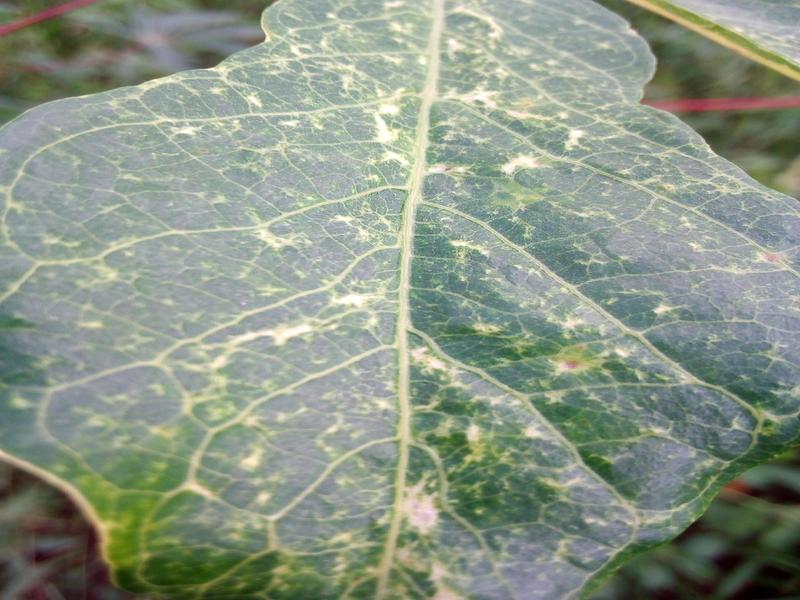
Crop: cassava
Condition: green_mottle